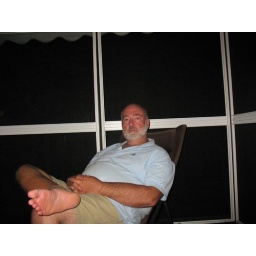
Dad in the screen house